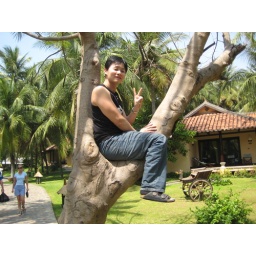
monkey in the tree